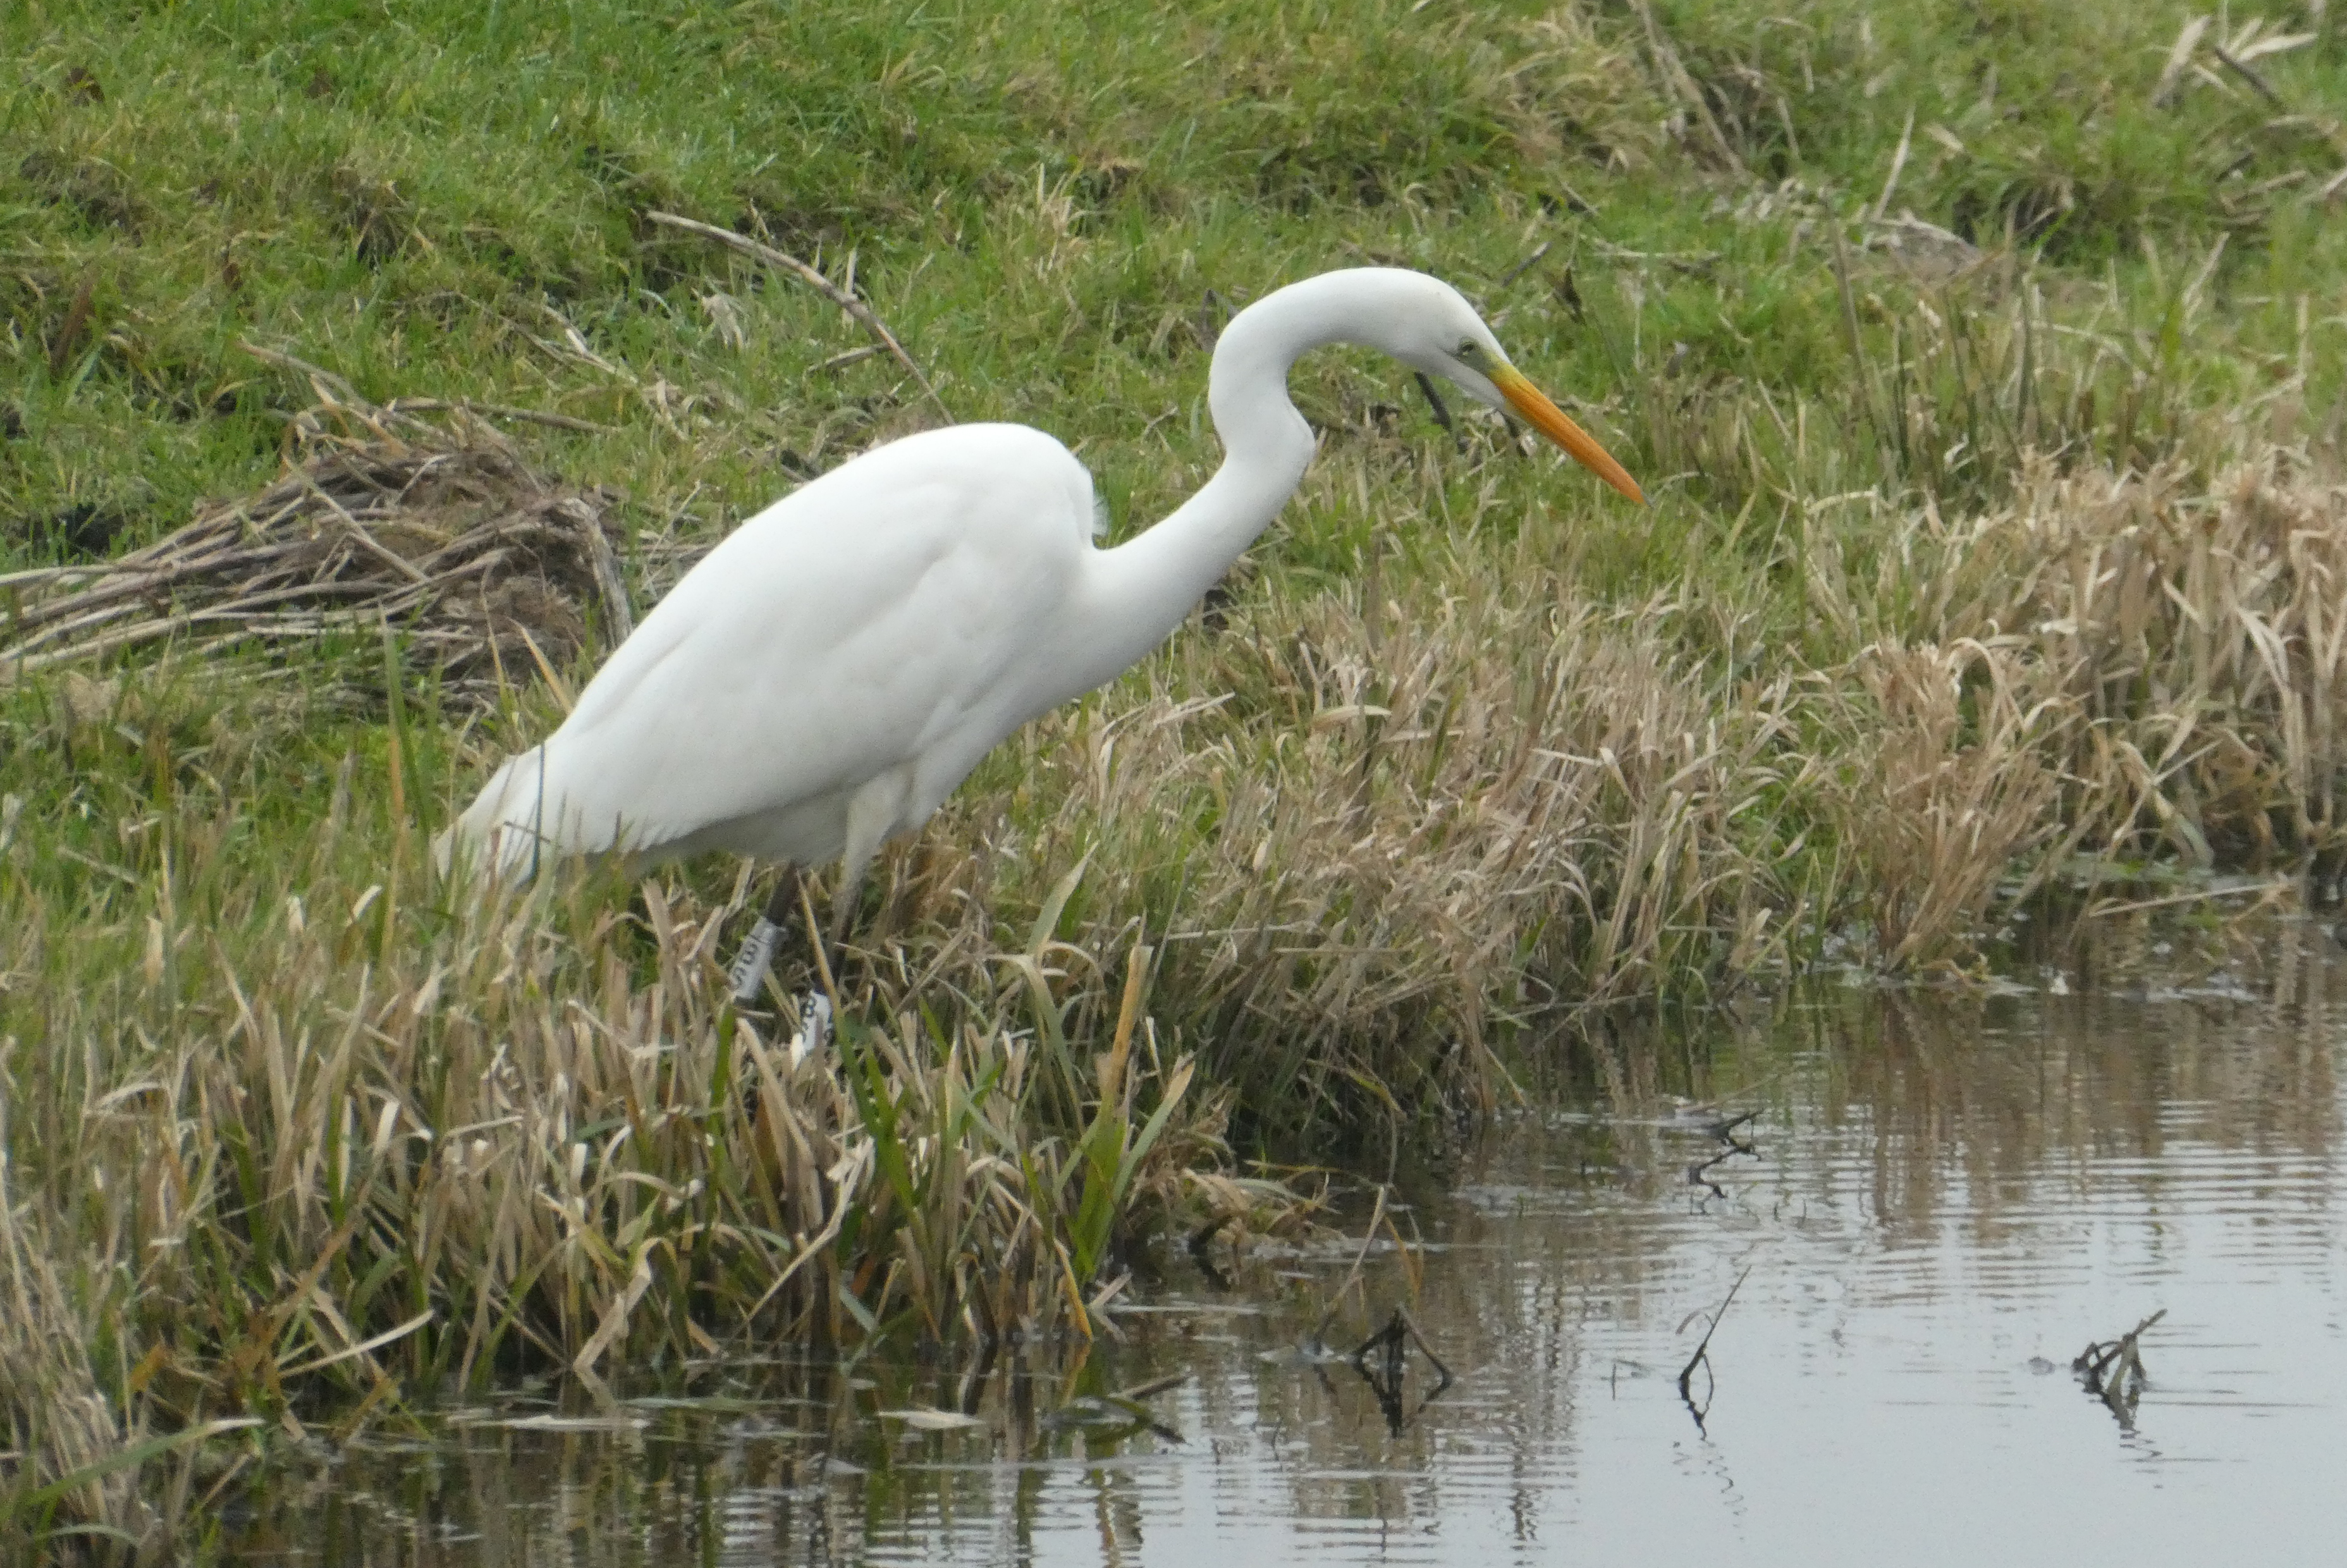
white, heron, ditch, side, meadow, bird, great egret, ecosystem, egret, nature reserve, ciconiiformes, stork, beak, pelecaniformes, marsh, pond, ibis, wetland, crane, wildlife, crane like bird, shorebird